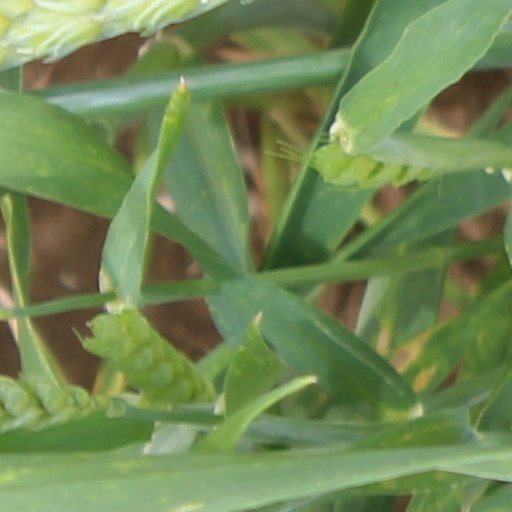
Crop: wheat